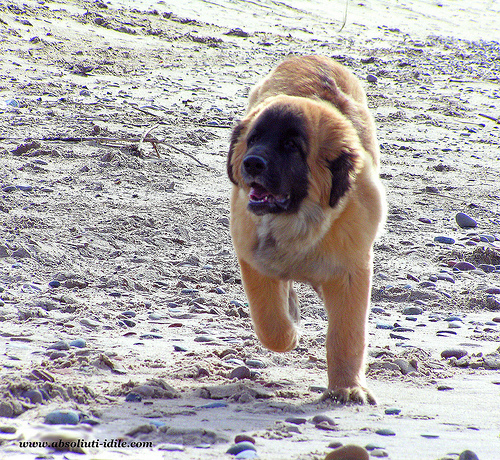
Breed: leonberger